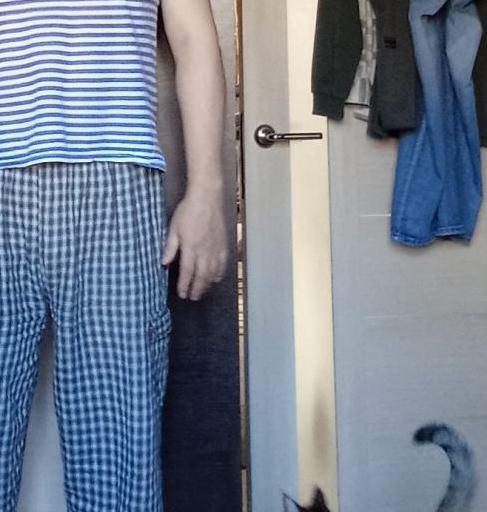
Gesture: no_gesture